Starfox (1987 video game)

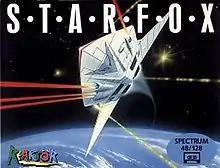
"Starfox" cover, ZX Spectrum version

Starfox is a video game published by Ariolasoft on their Reaktor label in 1987 for the ZX Spectrum, Commodore 64, and Amstrad CPC. The player assumes the role of Hawkins, a space fighter pilot charged with protecting the Hyturian star system from invading alien forces. The game uses wireframe and shaded vector graphics to depict combat, in a similar fashion to games such as "Elite" and "Starstrike 2", which was also created by Realtime Games. Ariolasoft had previously published the Electronic Arts titles "Skyfox" and "Arcticfox" and the name was chosen to build on the success of those titles. The US Commodore 64 release was titled "The Rubicon Alliance".